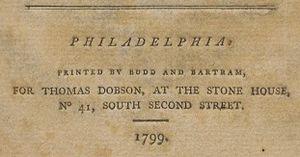
Budd and Bartram est une entreprise d'imprimerie fondée, en 1794 à Philadelphie, par Henry Budd et Archibald Bartram. Leur imprimerie installée au 58 North Second Street à Philadelphie, réalisa entre autres le complément de l’Encyclopædia de Thomas Dobson. Ils sont également parmi les premiers aux États-Unis à imprimer des ouvrages médicaux, comme Medical Inquiries and Observations de Benjamin Rush, A system of surgery de Benjamin Bell, ou The proximate cause of disease de John Mace.